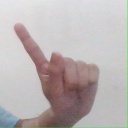
अक्षर: ए